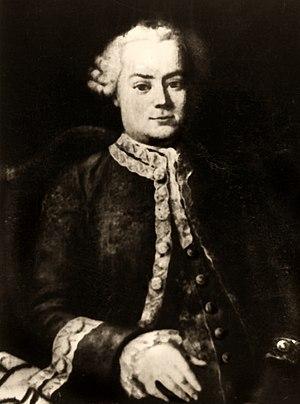
Samuel Gottlieb Gmelin, né le 4 juillet 1744 à Tübingen et mort le 27 juillet 1774 à Akhmetkent, est un médecin, naturaliste et explorateur allemand au service de l'Empire russe.